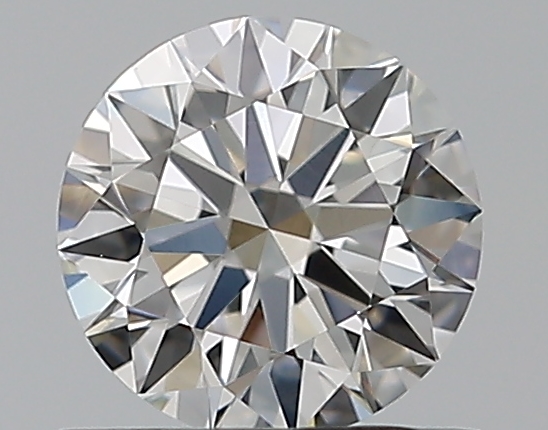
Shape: round
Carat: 0.53
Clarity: VVS2
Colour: G
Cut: EX
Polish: EX
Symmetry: EX
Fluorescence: M
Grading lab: GIA
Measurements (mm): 5.17 x 5.2 x 3.17